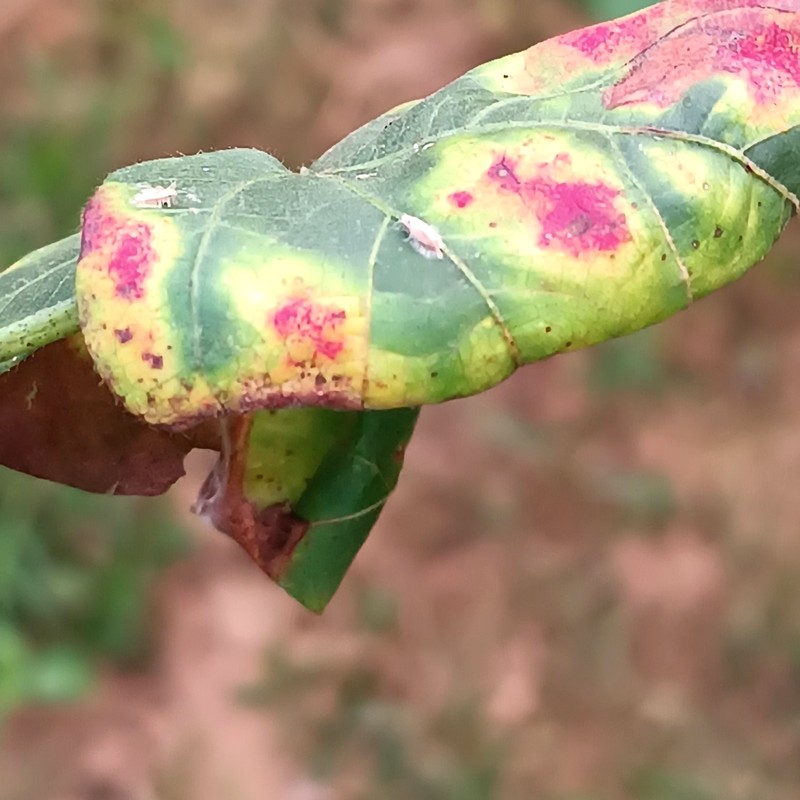
Label: Leaf Redding